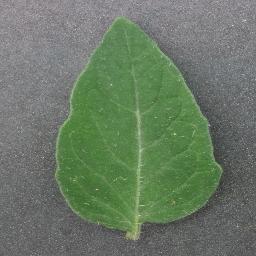
Label: Tomato___healthy